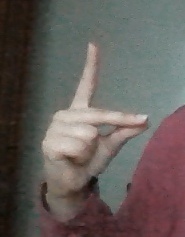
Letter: ta